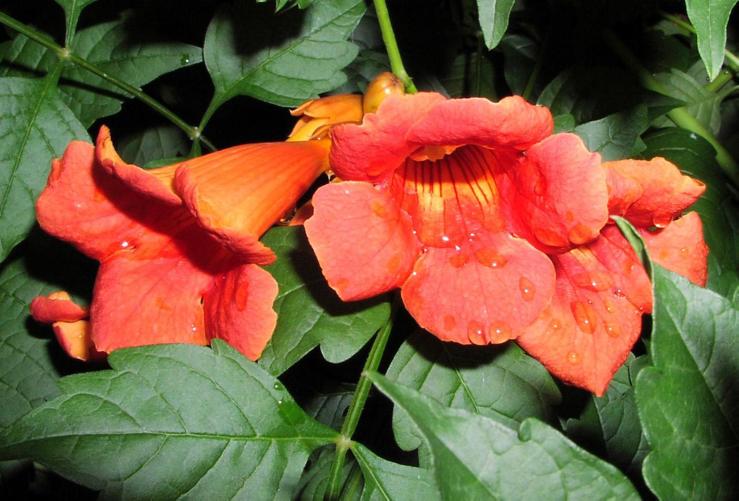
Label: trumpet creeper